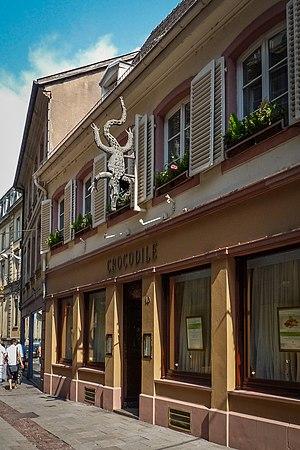
Restaurant gastronomique Au Crocodile (Strasbourg)
Au Crocodile est un restaurant gastronomique à Strasbourg.
Émile Jung, né le 2 avril 1941 à Masevaux et mort le 27 janvier 2020 à Strasbourg, est un maître-cuisinier français, trois étoiles au guide Michelin.